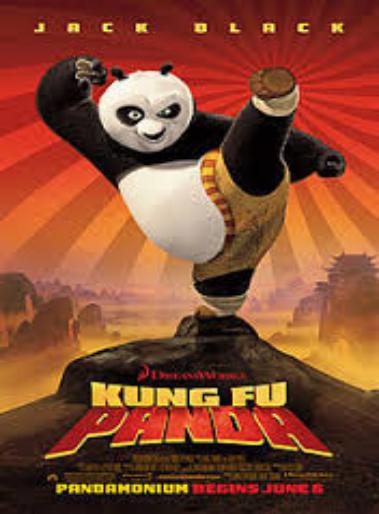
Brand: Kung Fu Panda Crunchers
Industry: Leisure